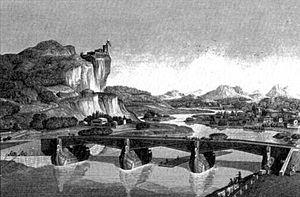
La Loue est une rivière française, des deux départements du Doubs et du Jura en Franche-Comté, résurgence et affluent gauche du Doubs, et sous-affluent du Rhône par la Saône.